Harry Litman

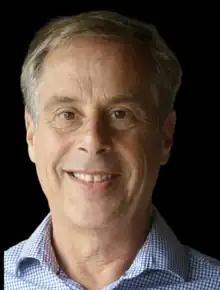
Litman in 2023

Harry P. Litman (born c. 1958) is an American lawyer, law professor and political commentator. He is a former U.S. Attorney and Deputy Assistant Attorney General. He has provided commentary in print and broadcast news and produces the Talking Feds podcast. He is a Senior Fellow at USC's Annenberg Center on Communication Leadership and Policy. He has taught in multiple law schools and schools of public policy.